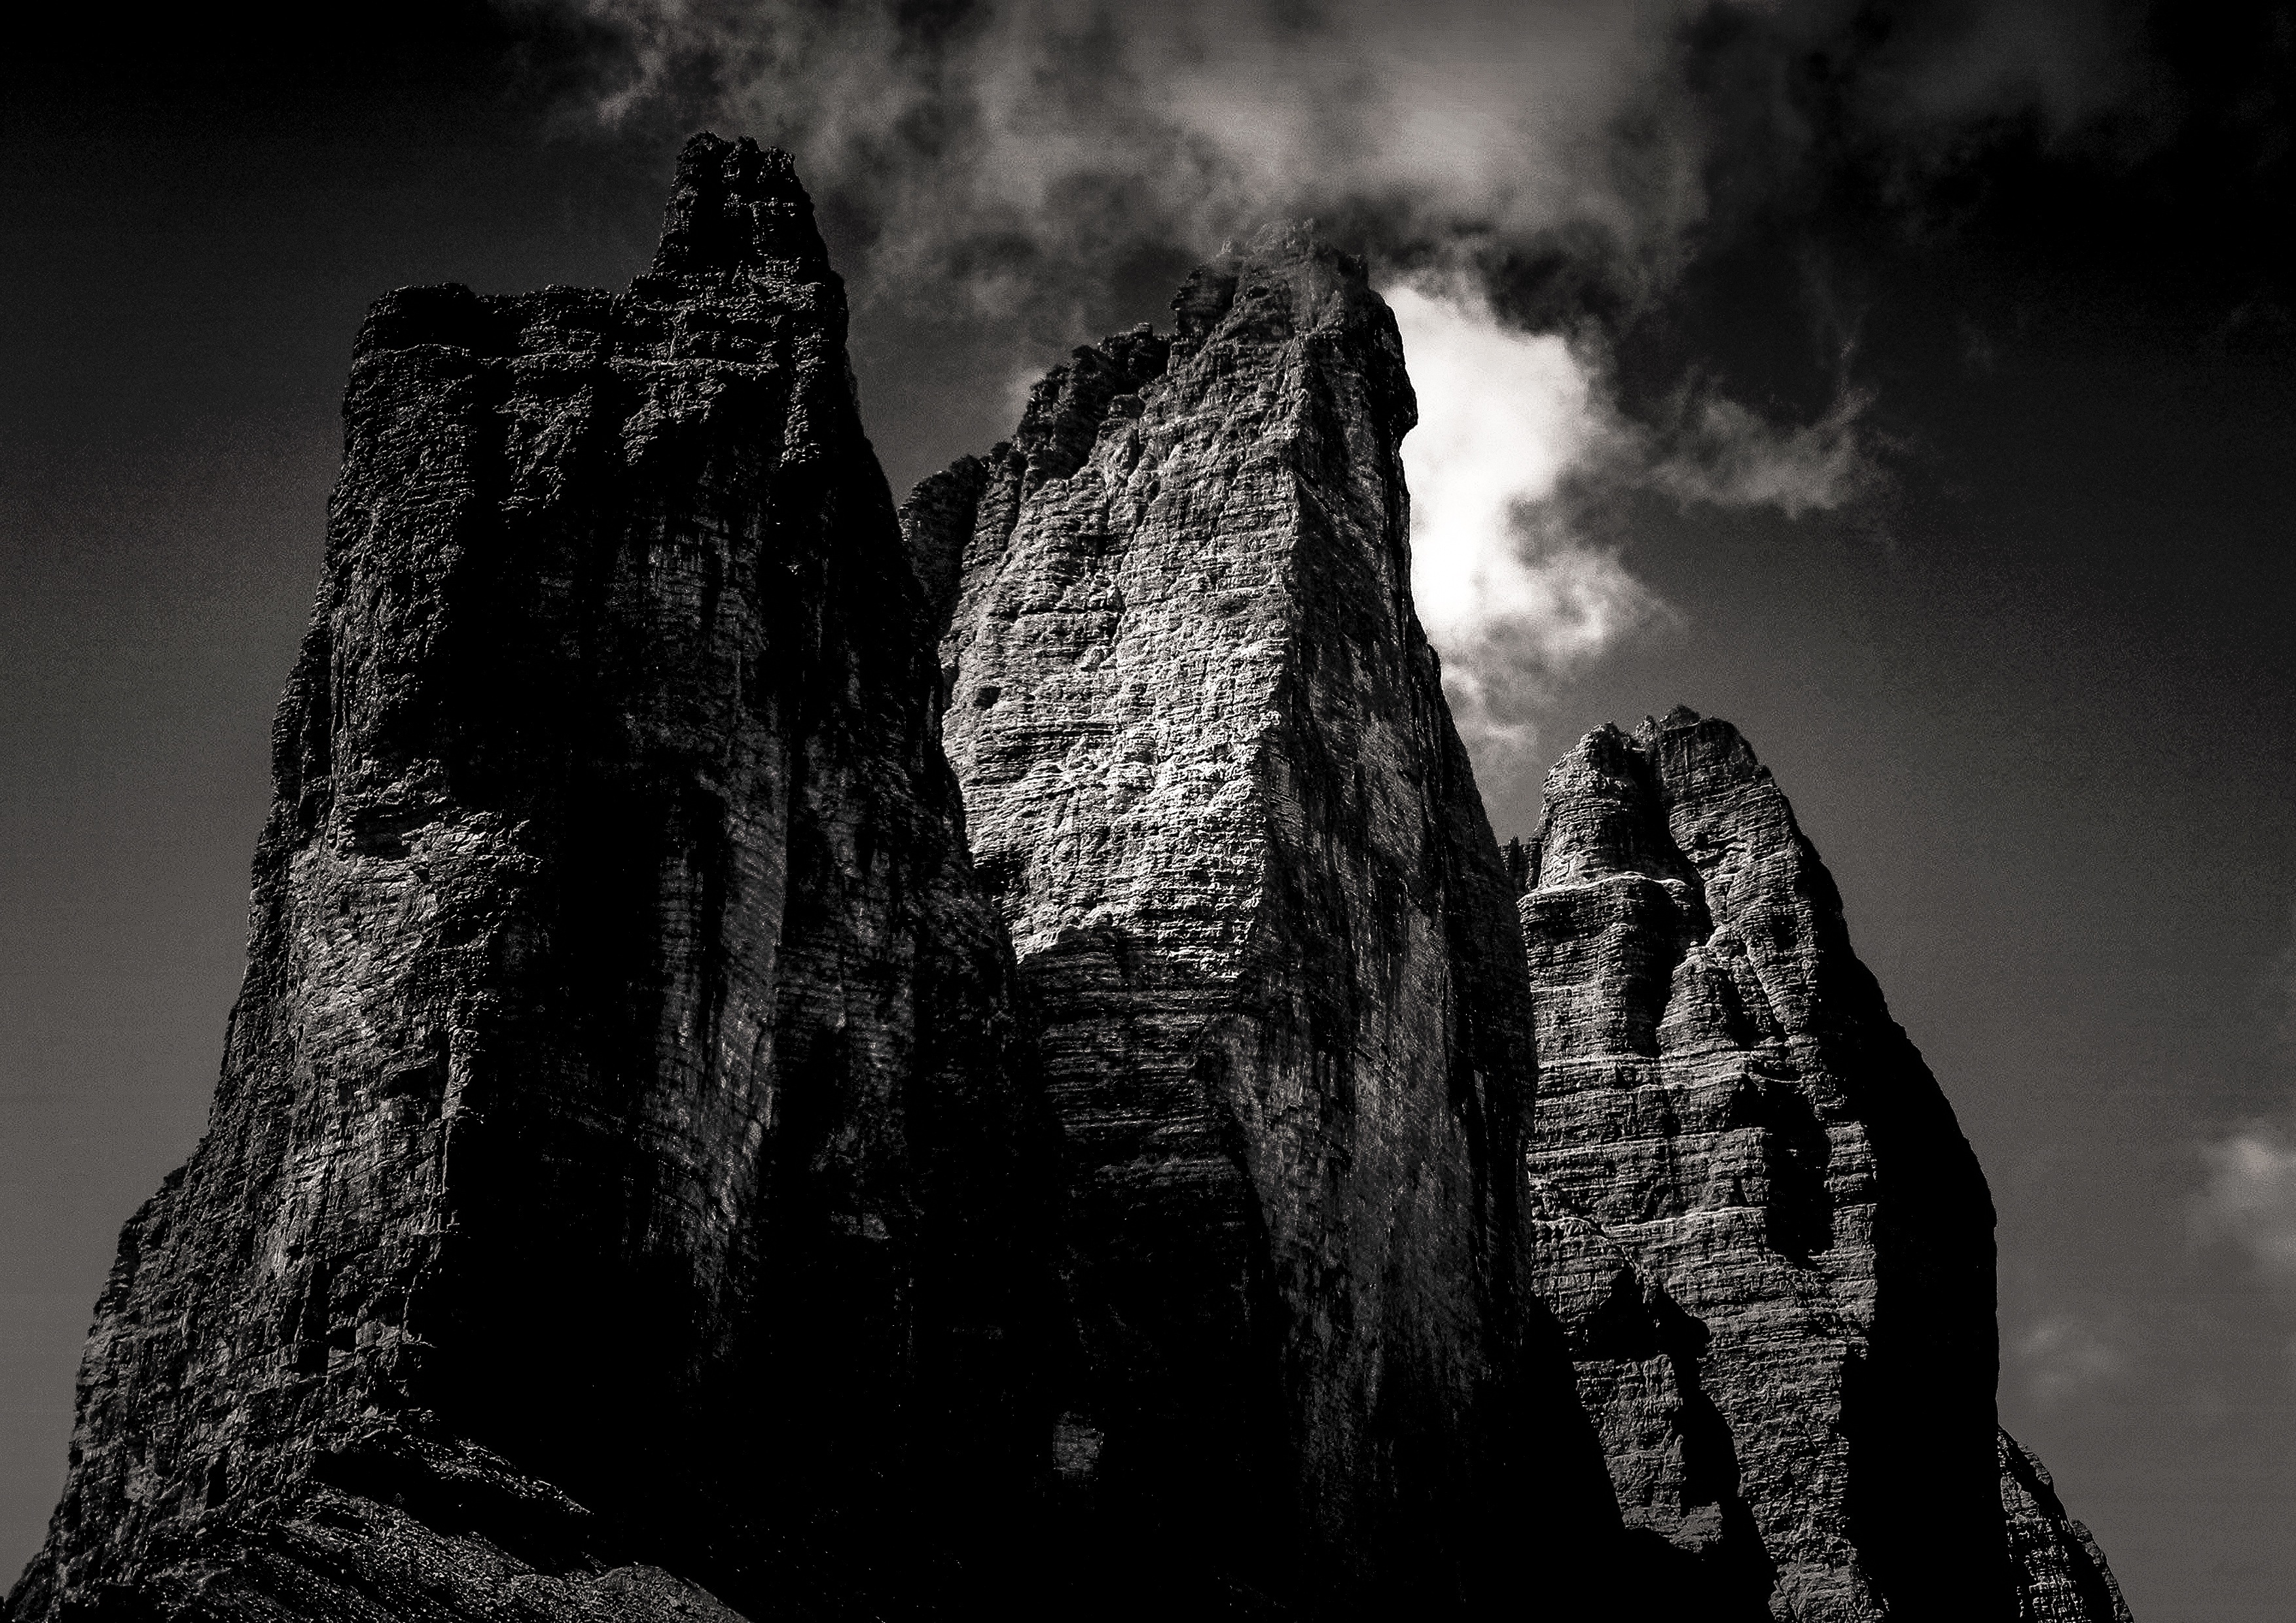
nature, rock, mountain, black and white, peak, formation, europe, landmark, italy, alpine, darkness, monochrome, summit, mountaineering, alps, famous, monolith, dolomites, lavaredo, tre cime di lavaredo, monochrome photography, atmospheric phenomenon